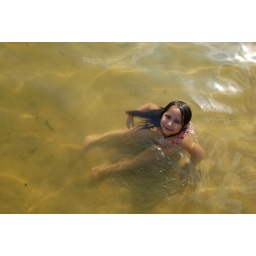
Luckily, there were no girl-eating alligators in the water, but there were catfish and other little fish swimming nearby!